Serpenteens

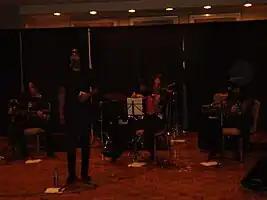
Serpenteens live at an acoustic set at Dragon*Con 2007

The Serpenteens (or Serpenteens) is an American horror punk band based in New York City. The group was formed in late 1995 by Gee Grant and Mark Zap.